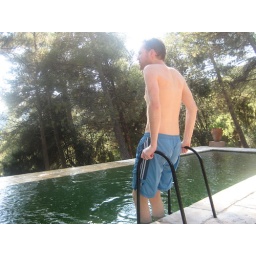
pool in the pine trees - very cold.